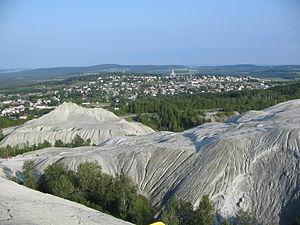
East Broughton est une municipalité de 2 223 habitants dans la municipalité régionale de comté des Appalaches au Québec. Elle est située dans la région administrative de Chaudière-Appalaches.